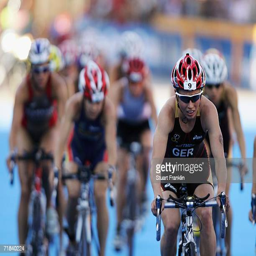
triathlete of cycles during sports association